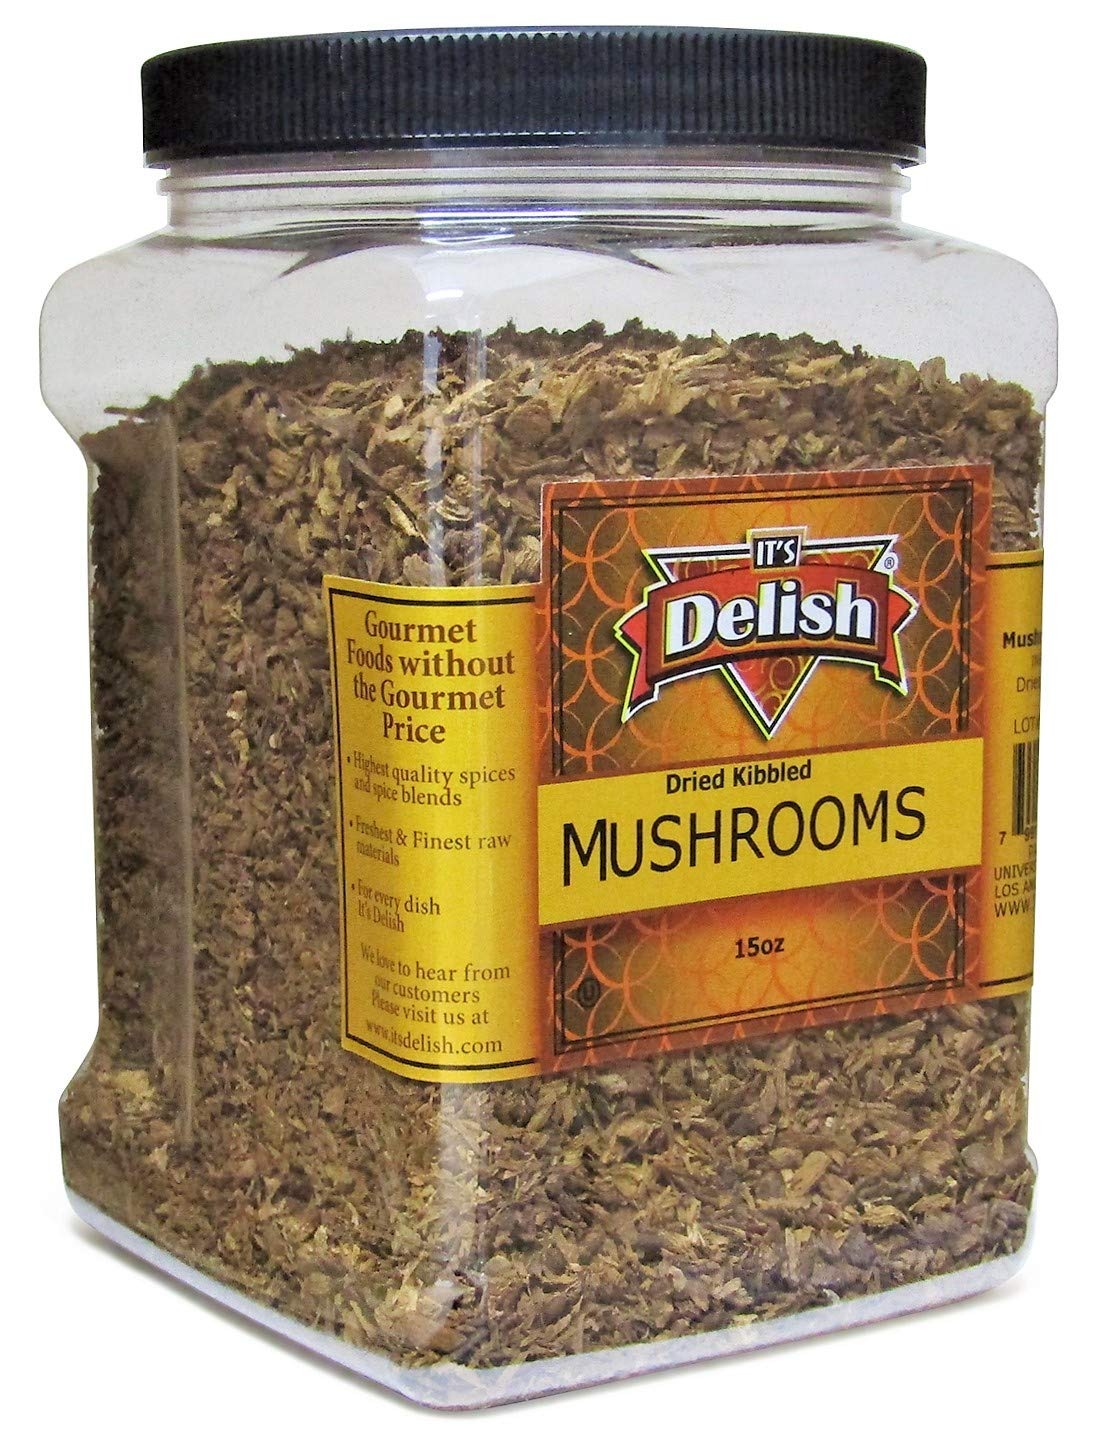
Item Name: DLX Dried Mushroom Kibble by Its Delish, 15 Oz Jumbo Container | Dark Chilean Dehydrated and Chopped Boletus Luteus Mushrooms for Cooking and Flavoring
Bullet Point 1: ✨ PREMIUM - Gourmet Dried Mushrooms Kibble (Boletus Luteus are similar to Porcini and chopped into small dices)
Bullet Point 2: 🏷️ VALUE SIZE - 15 Ounces Convenient Jumbo Container by the Its Delish brand
Bullet Point 3: 🍄 ENHANCE your culinary experience with hearty flavor, bold taste and vibrant aroma. Add rich flavors paired with vitamins, minerals and protein to your favorite recipes and dishes
Bullet Point 4: 🥘 AWESOME in sauces, gravy, soups, vegetable stock, broth and stews, pasta products, meats and sausages, seasoning blends, salad products, pot pies, risottos and casseroles and ready meals.
Bullet Point 5: ✔ QUALITY - Certified Kosher OU Parve, Non-Dairy, Vegan, All-Natural, No MSG, No preservatives, Gluten Free, Packaged in the USA and Shipped to you Direct!
Product Description: <p></p><b>Dried Kibbled Mushrooms by Its Delish</b><br> <br>Boletus Luteus mushrooms is a wild-grown dark mushroom with a deep and earthy flavor, commonly called the brown or Chilean mushroom, sorted, washed, trimmed, and air-dried. There are a good source of vitamin, minerals and protein. These are 100% all-natural with no added ingredients or preservatives. <br> <br> These chopped mushroom flakes are used in a wide variety of applications for rich-flavored mushroom for including sauces, gravy, soups, vegetable stock, broth and stews, pasta products, meats and sausages, seasoning blends, salad products, pot pies, and casseroles and ready meals. <p><br> <br> <b>Prep Instruction Ideas:</b><br> Add these mushrooms while slow cooking soups, stews, sauces, casseroles and other foods with sufficient liquid content. In other applications, hydrate by using 1 part dried mushroom and 5 parts water. Simmer for 10-15 minutes. Add water if necessary. <p> <b>Yields — </b> 1 oz equals about 1/2 cup dry. Generally, air dried vegetables double in volume when hydrated. <p> <b>Dry/Fresh Ratio —</b> 1 lb of air dried boletus luteus mushrooms, once rehydrated, equals approximately 6 lbs of fresh prepared boletus luteus mushrooms.<br> <b>Storage Suggestion —</b> Best if used within 18 months. Store tightly sealed in a dry location away from sunlight.<br> <b>Tip:</b> For ready to use mushrooms, soak the dry mushrooms in a sealed container and store in the refrigerator. <br><br> Stock up and enjoy!<br><br> <b>About It's Delish!</b><br><br>It's Delish was established in 1992 and is located in North Hollywood, California. It's Delish is a food manufacturer and distributor who produces over 500 gourmet food products including licorice, sour belts, taffies, caramels, Jordan almonds, chocolates, nuts, fruits, trail mixes, spices, and the spice blends. It's Delish also produces organics and all-natural products. We give you the opportunity to order from the factory direct!
Value: 1.0
Unit: Count

Price: 49.99